Spin chemistry

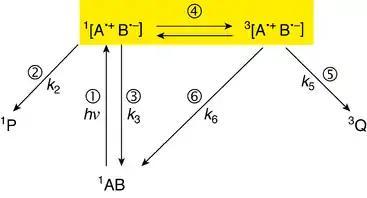

The Zeeman interaction is an interaction between spin and external magnetic field, and is given by the equation